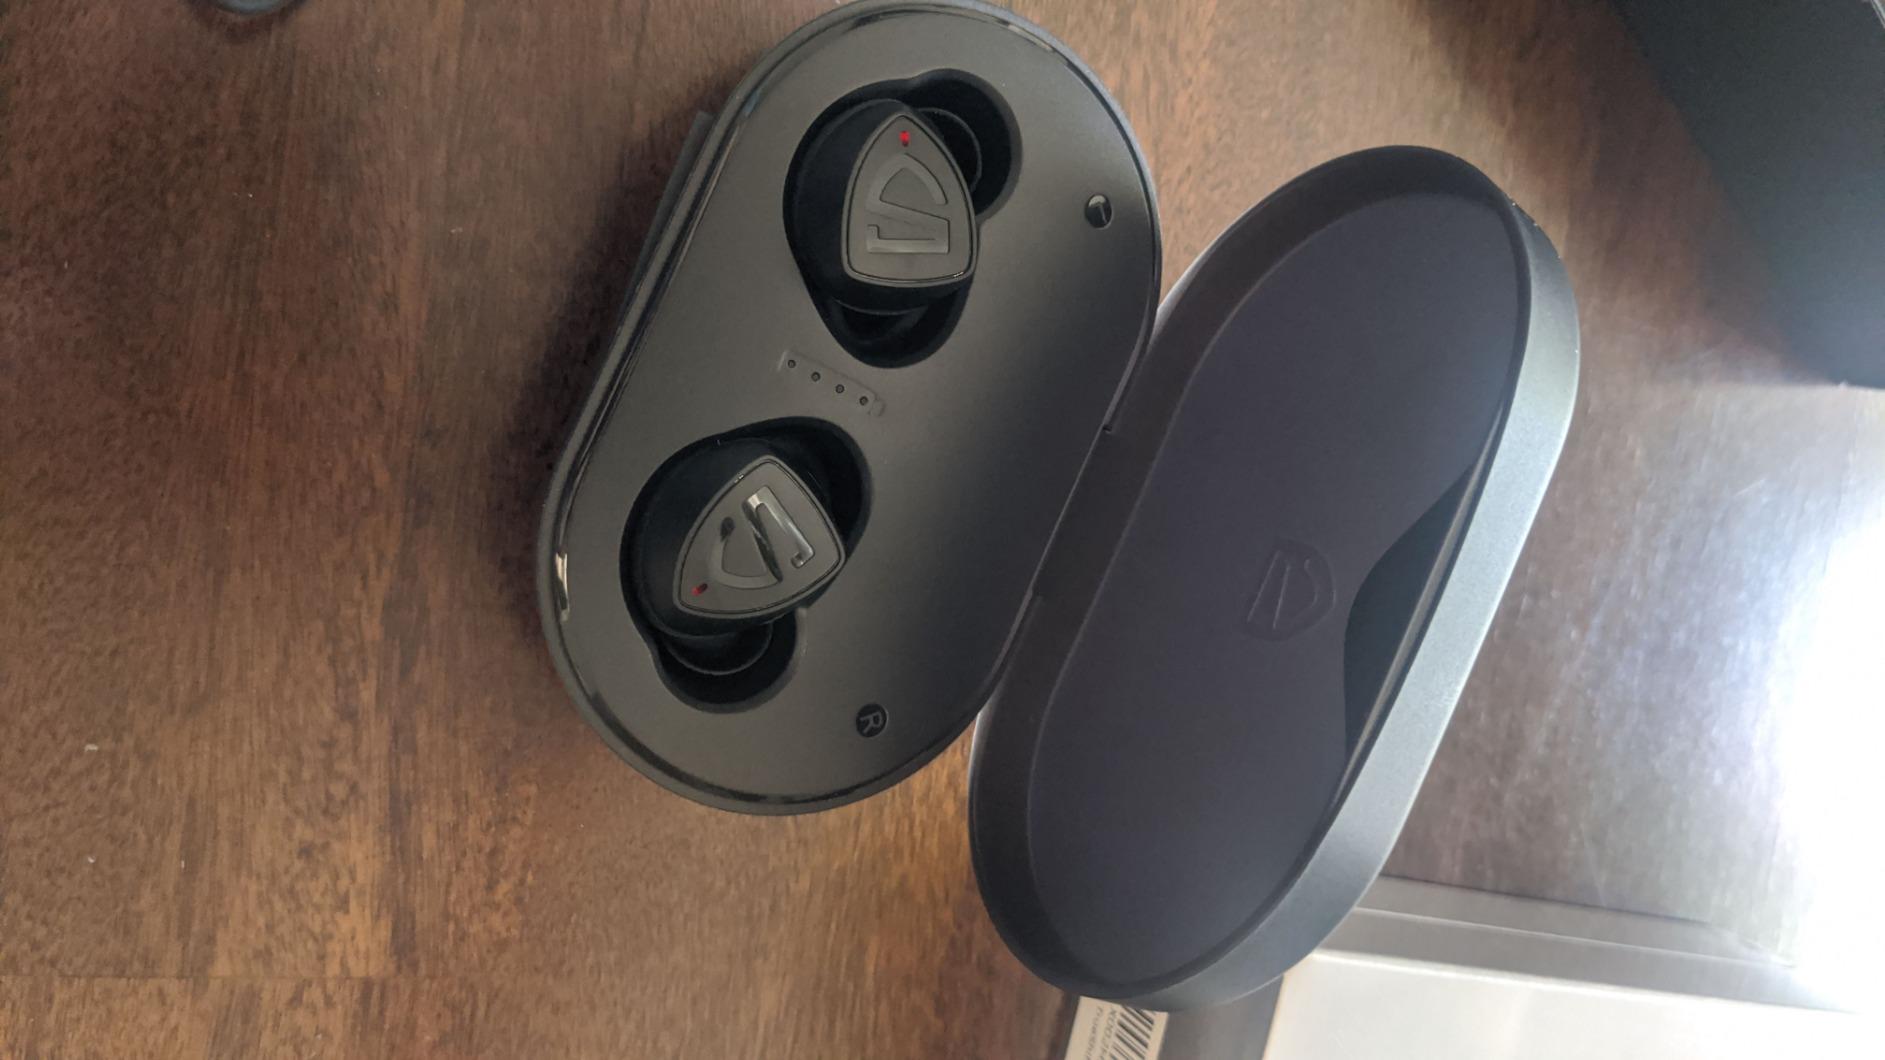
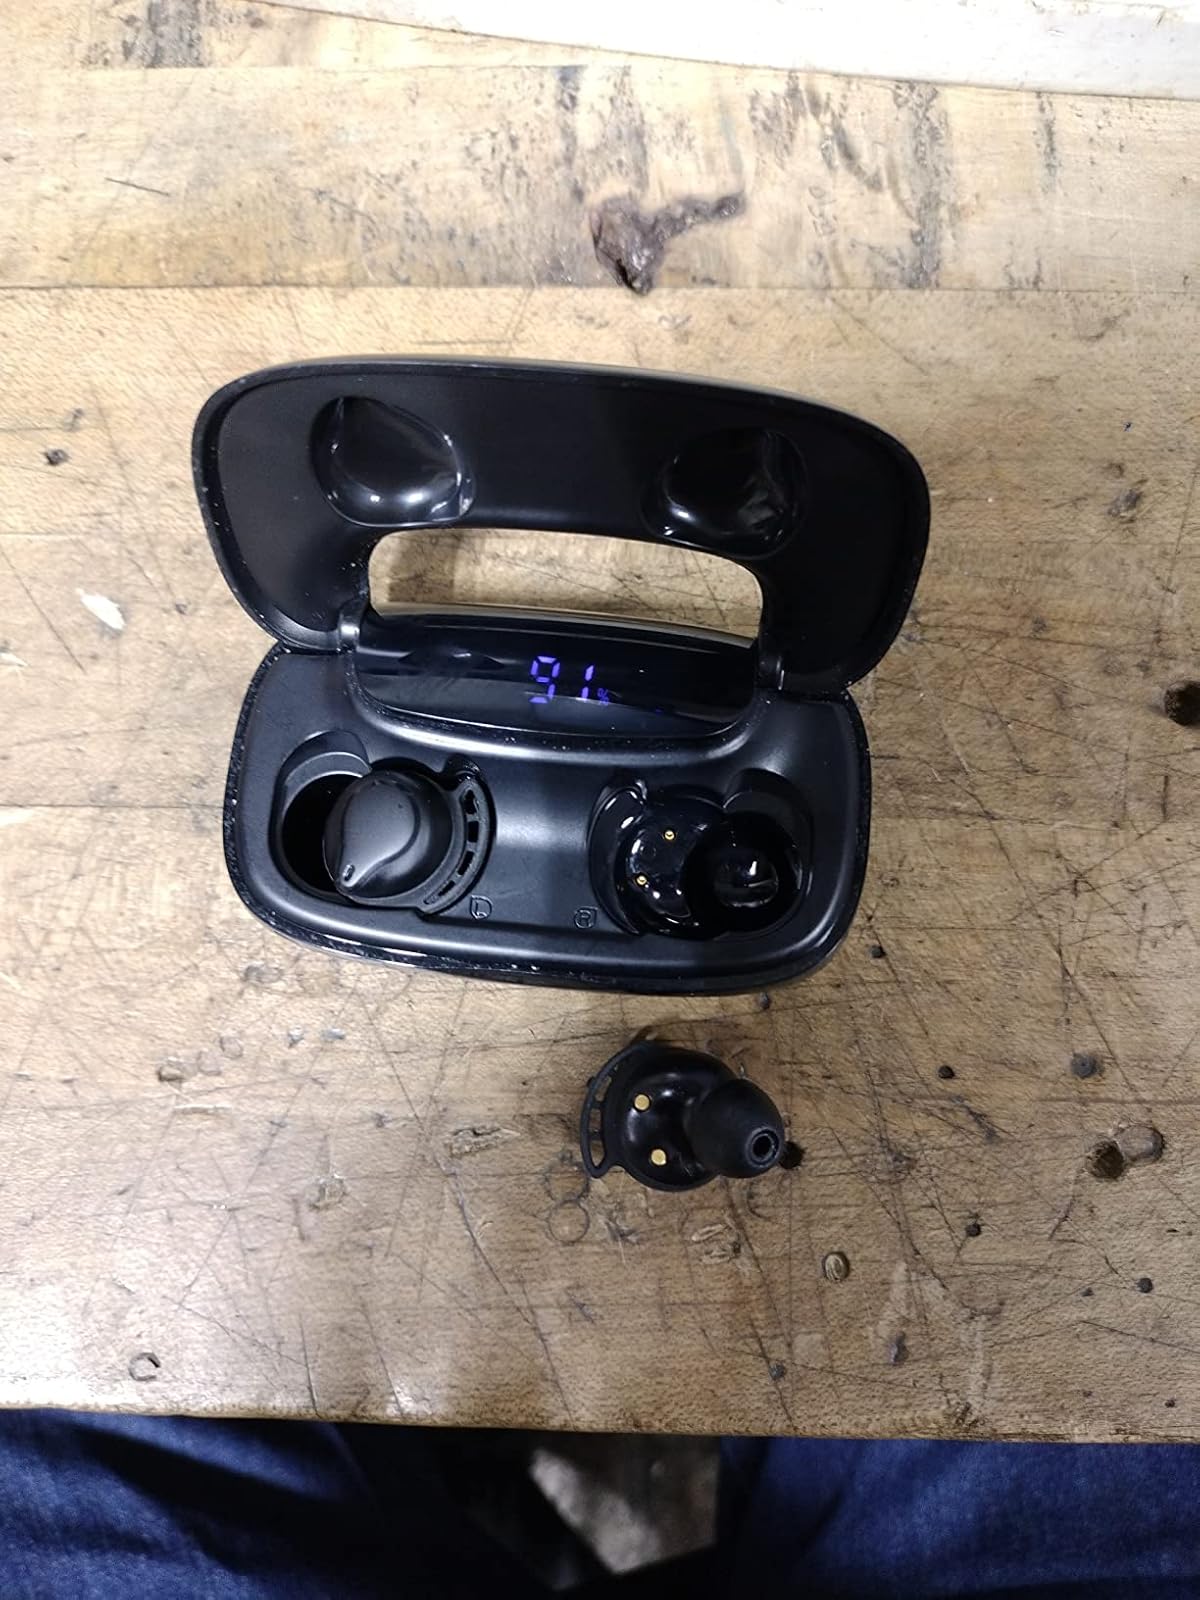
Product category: earbuds
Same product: no